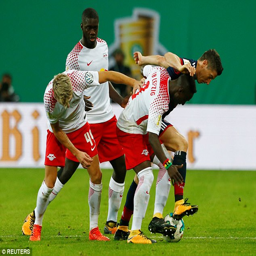
award winner looks to hold up the ball with his powerful frame under pressure